First Battle of Bull Run

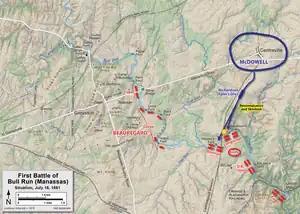
Situation July 18

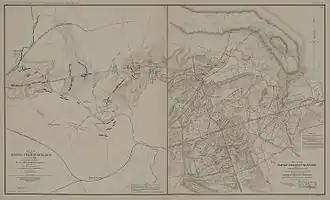
Battlefield of Manassas

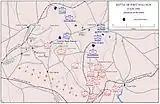
Situation at 05:30–06:00 (July 21, 1861)

After two days of marching slowly in the sweltering heat, the Union army was allowed to rest in Centreville. McDowell reduced the size of his army to approximately 31,000 by dispatching Brig. Gen. Theodore Runyon with 5,000 troops to protect the army's rear. In the meantime, McDowell searched for a way to outflank Beauregard, who had drawn up his lines along Bull Run. On July 18, the Union commander sent a division under Brig. Gen. Daniel Tyler to pass on the Confederate right (southeast) flank. Tyler was drawn into a skirmish at Blackburn's Ford over Bull Run and made no headway. Also on the morning of 18 July Johnston had received a telegram suggesting he go to Beauregard's assistance if possible. Johnston marched out of Winchester about noon, while Stuart's cavalry screened the movement from Patterson. Patterson was completely deceived. One hour after Johnston's departure Patterson telegraphed Washington, "I have succeeded, in accordance with the wishes of the General-in-Chief, in keeping General Johnston's force at Winchester."